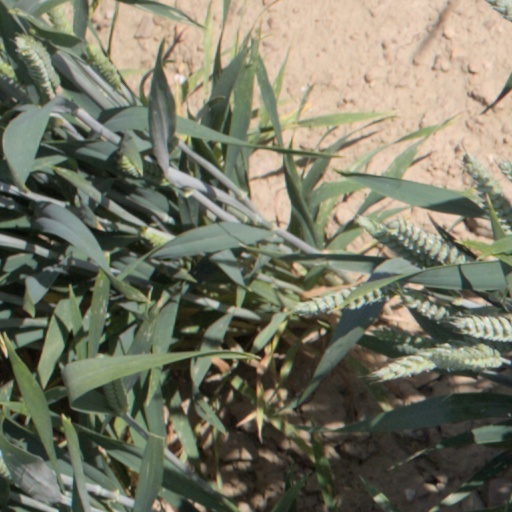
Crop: wheat